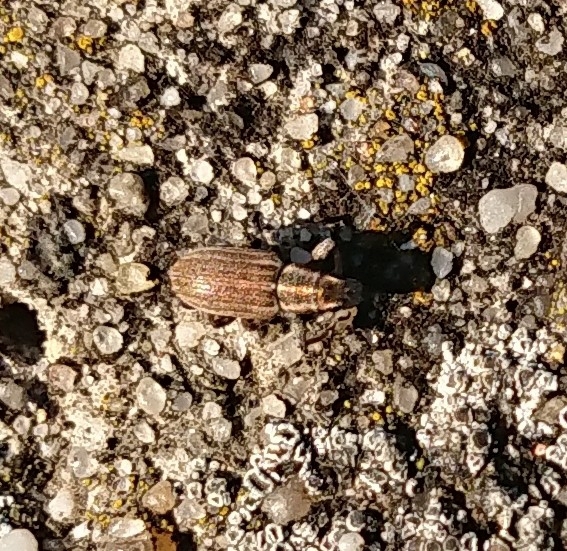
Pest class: pea_leaf_weevil